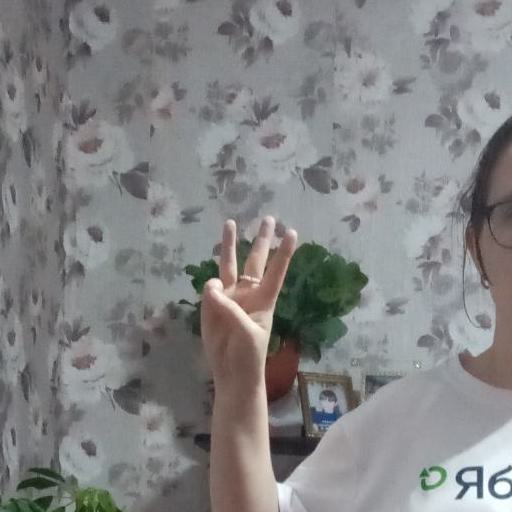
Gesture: three